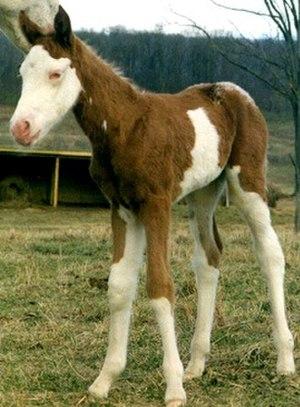
Le pie balzan est un type de robe pie du cheval, dû aux différentes versions du gène Splashed White, connu pour donner des taches blanches localisées sur les parties inférieures du corps et de la tête. La robe pie balzan se rattache génétiquement à la famille des robes overo. Elle se caractérise par une peau rose et des taches blanches sur une robe de couleur plus foncée. De nombreux chevaux balzans ont des marques de taille modeste, tandis que d'autres semblent avoir « baigné dans de la peinture blanche ». Les yeux bleus sont caractéristiques de cette robe. La présence peu évidente d'un des gènes responsables peut expliquer des yeux bleus chez des chevaux à la robe simple.